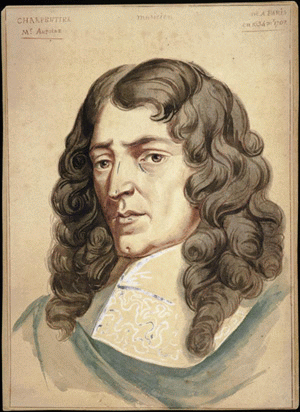
Marie de Lorraine ou de Guise, née le 15 août 1615, morte à Paris le 3 mars 1688, est duchesse de Guise, duchesse de Joyeuse et princesse de Joinville de 1675 à 1688. Elle est fille de Charles Iᵉʳ de Lorraine, quatrième duc de Guise, et d'Henriette Catherine de Joyeuse.
Egisto, opéra de Francesco Cavalli, est créé à Venise.
Nicolas Mathieu, mort en 1706 à l'âge de 63 ans, bachelier en théologie, est un prêtre catholique, curé de l'église Saint-André-des-Arts à Paris à la fin du XVIIᵉ siècle et au début du XVIIIᵉ siècle. Son influence est importante en ce qui concerne la diffusion de la musique italienne et française, en dehors du cadre de la messe.